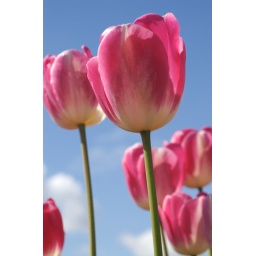
These pink tulips stand tall against the cloudy blue skies of La Conner.